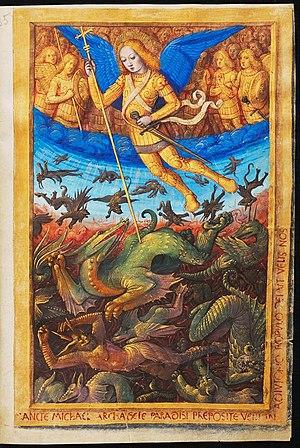
Jean Poyer est un peintre et enlumineur français qui vécut à Tours et fut actif de 1483 ou peut-être 1465 jusqu'à sa mort, avant 1504.